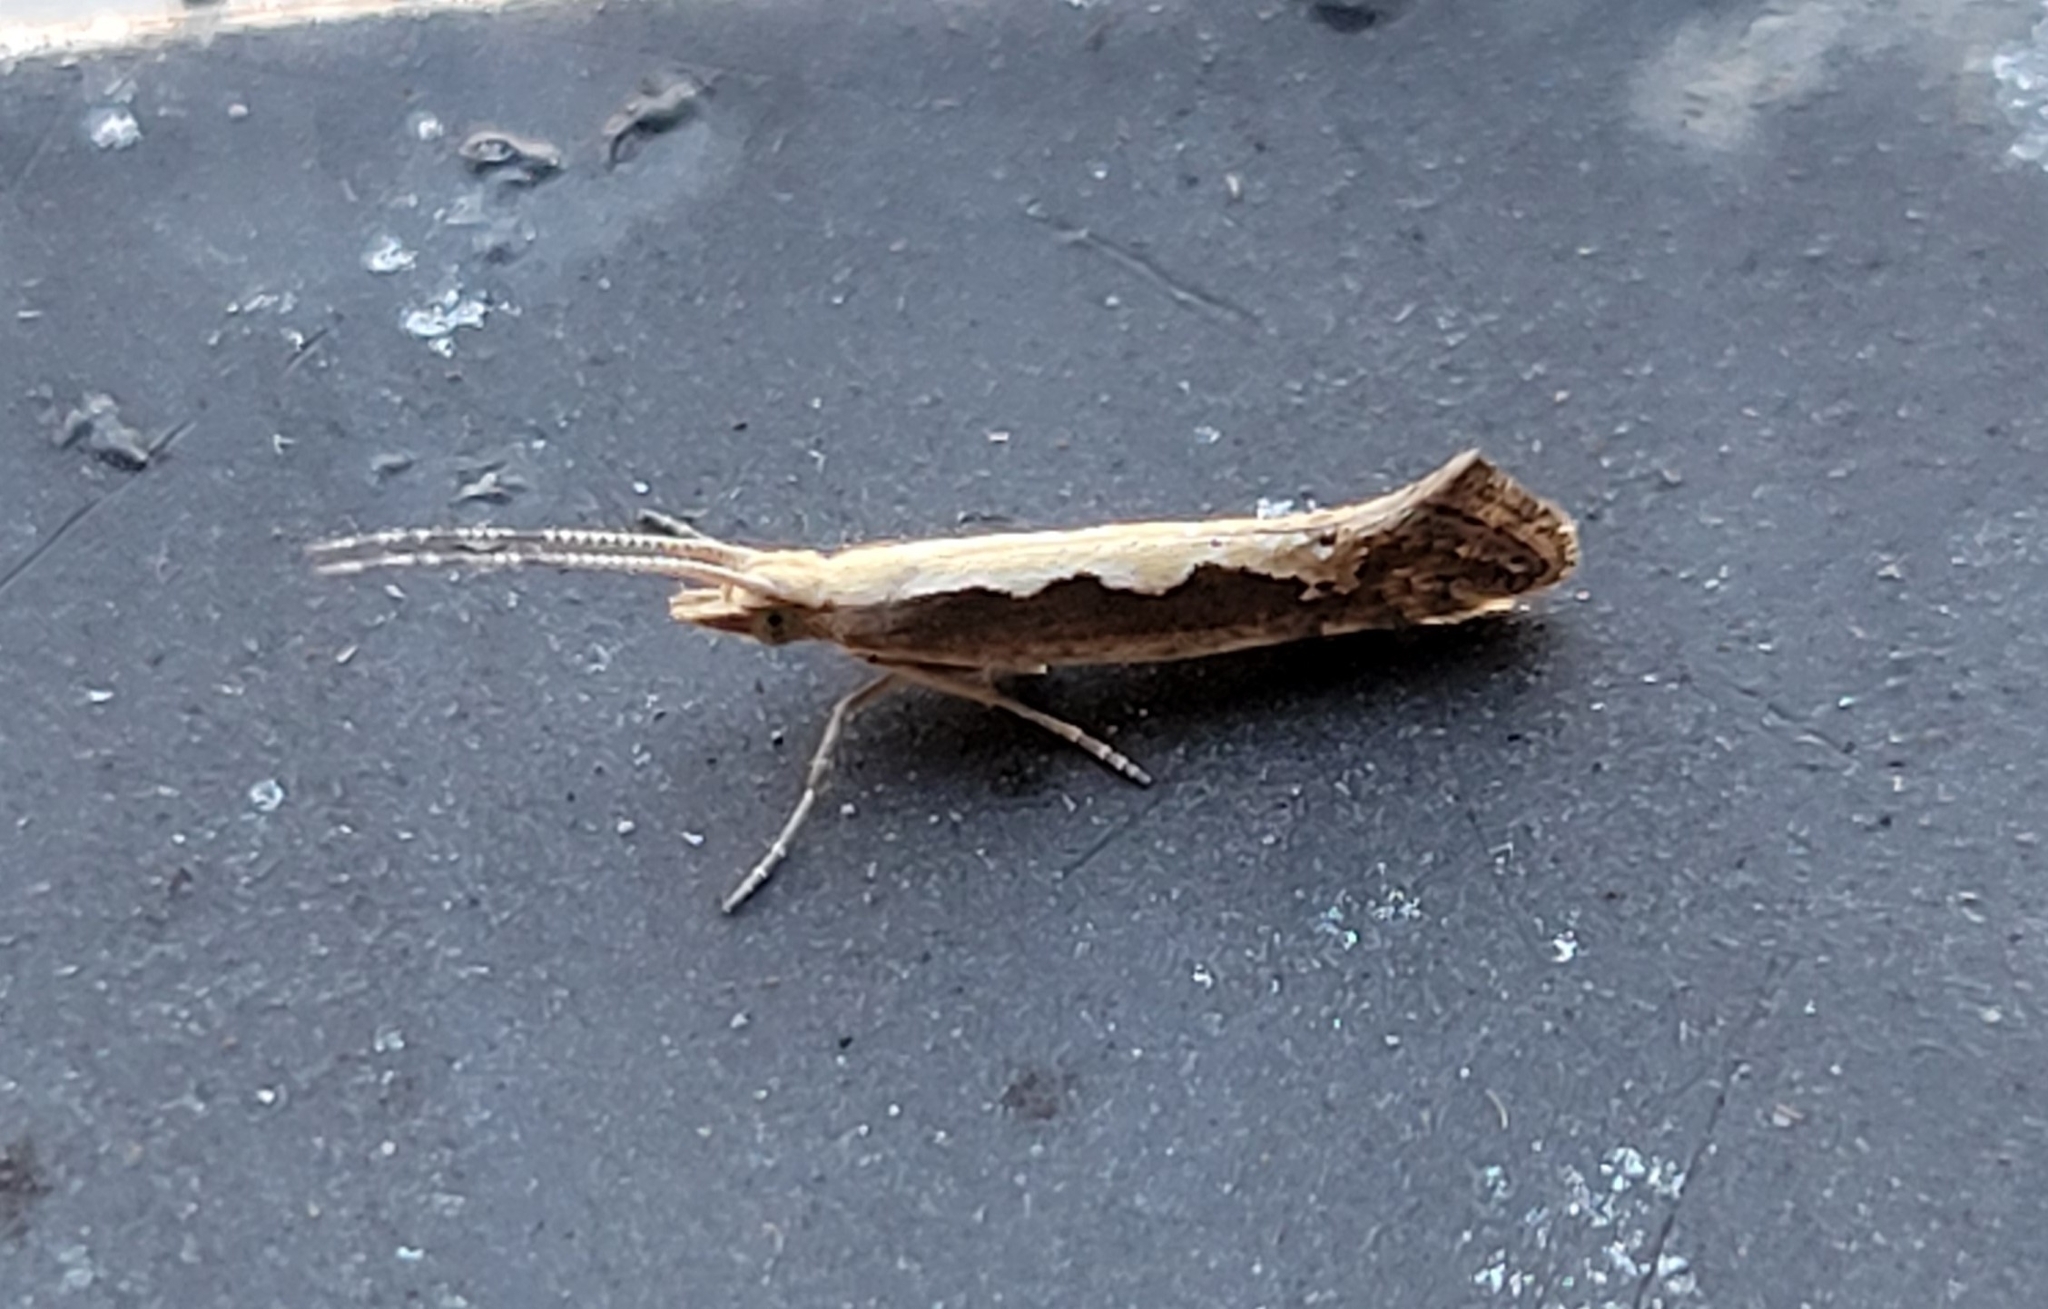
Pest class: diamondback_moth